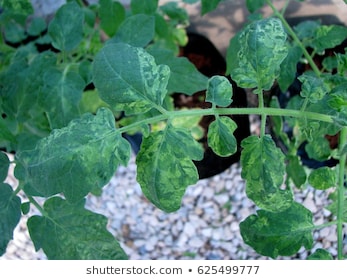
Labels: Tomato leaf mosaic virus, Tomato leaf mosaic virus, Tomato leaf mosaic virus, Tomato leaf mosaic virus, Tomato leaf mosaic virus, Tomato leaf mosaic virus, Tomato leaf mosaic virus, Tomato leaf mosaic virus